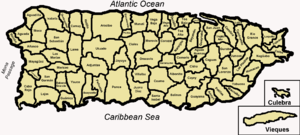
Porto Rico est un État libre associé aux États-Unis, situé dans la mer des Caraïbes. L'État de Porto Rico est constitué de l'île de Porto Rico proprement dite, ainsi que de plusieurs îles environnantes plus petites, dont Vieques, Culebra et Isla Mona.